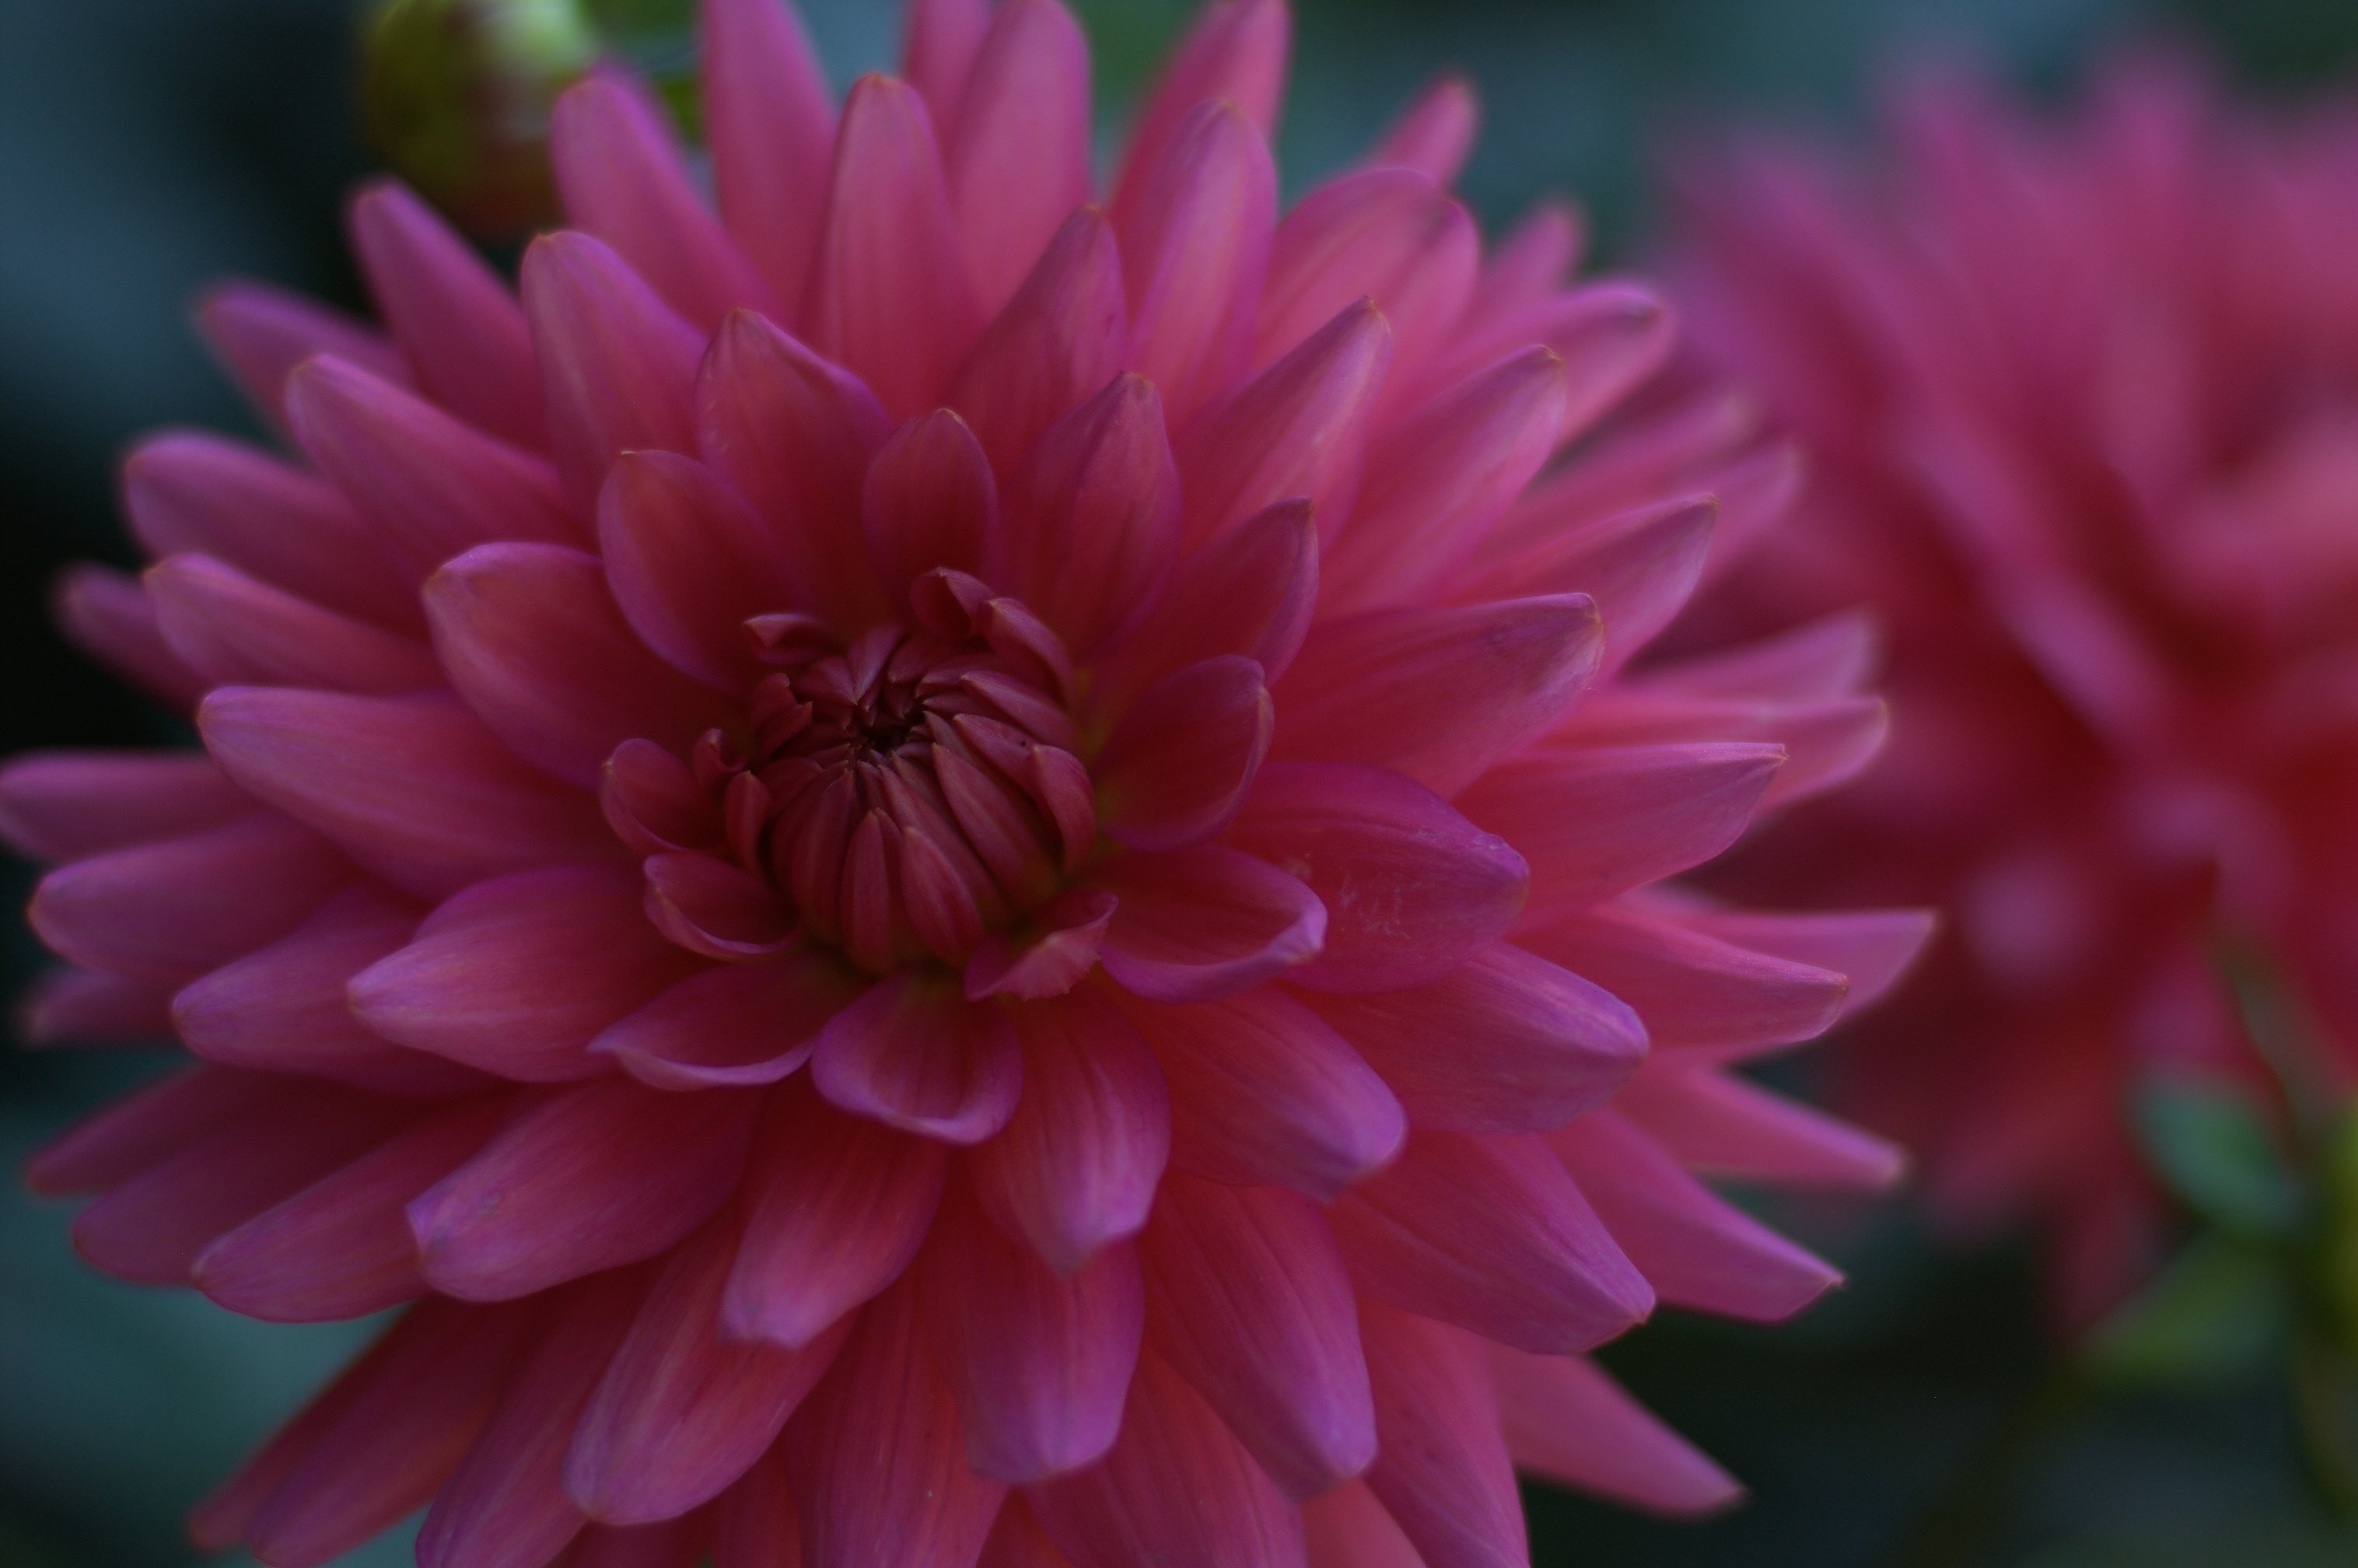
nature, plant, flower, petal, pink, flora, close up, dahlia, 2011, f14, rawtherapee, germany, deutschland, berlin, pentax, dahlias, lenstagged, steffenzahn, k100d, justpentax, iamflickr, cosina, voigtlander, 58mm, nokton, 58mmf14, 58mm14, nokton58mmf14slii, 58mmf14nokton, macro photography, cosinavoigtl nder, voigtl ndernokton58mmf14, britz, flowering plant, daisy family, asterales, annual plant, plant stem, land plant, chrysanths